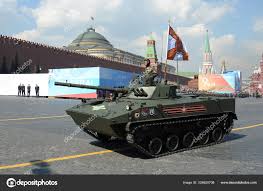
Label: BMD